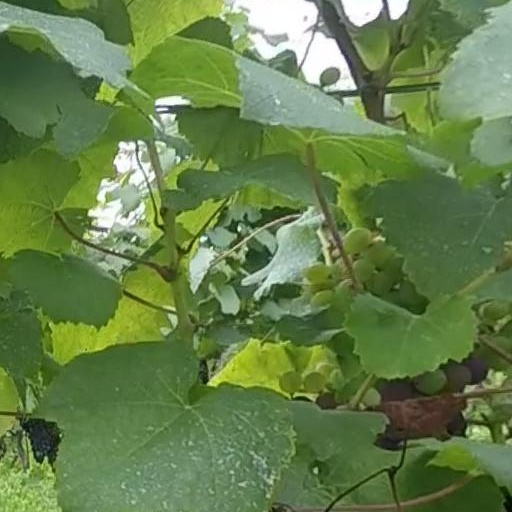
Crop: grape